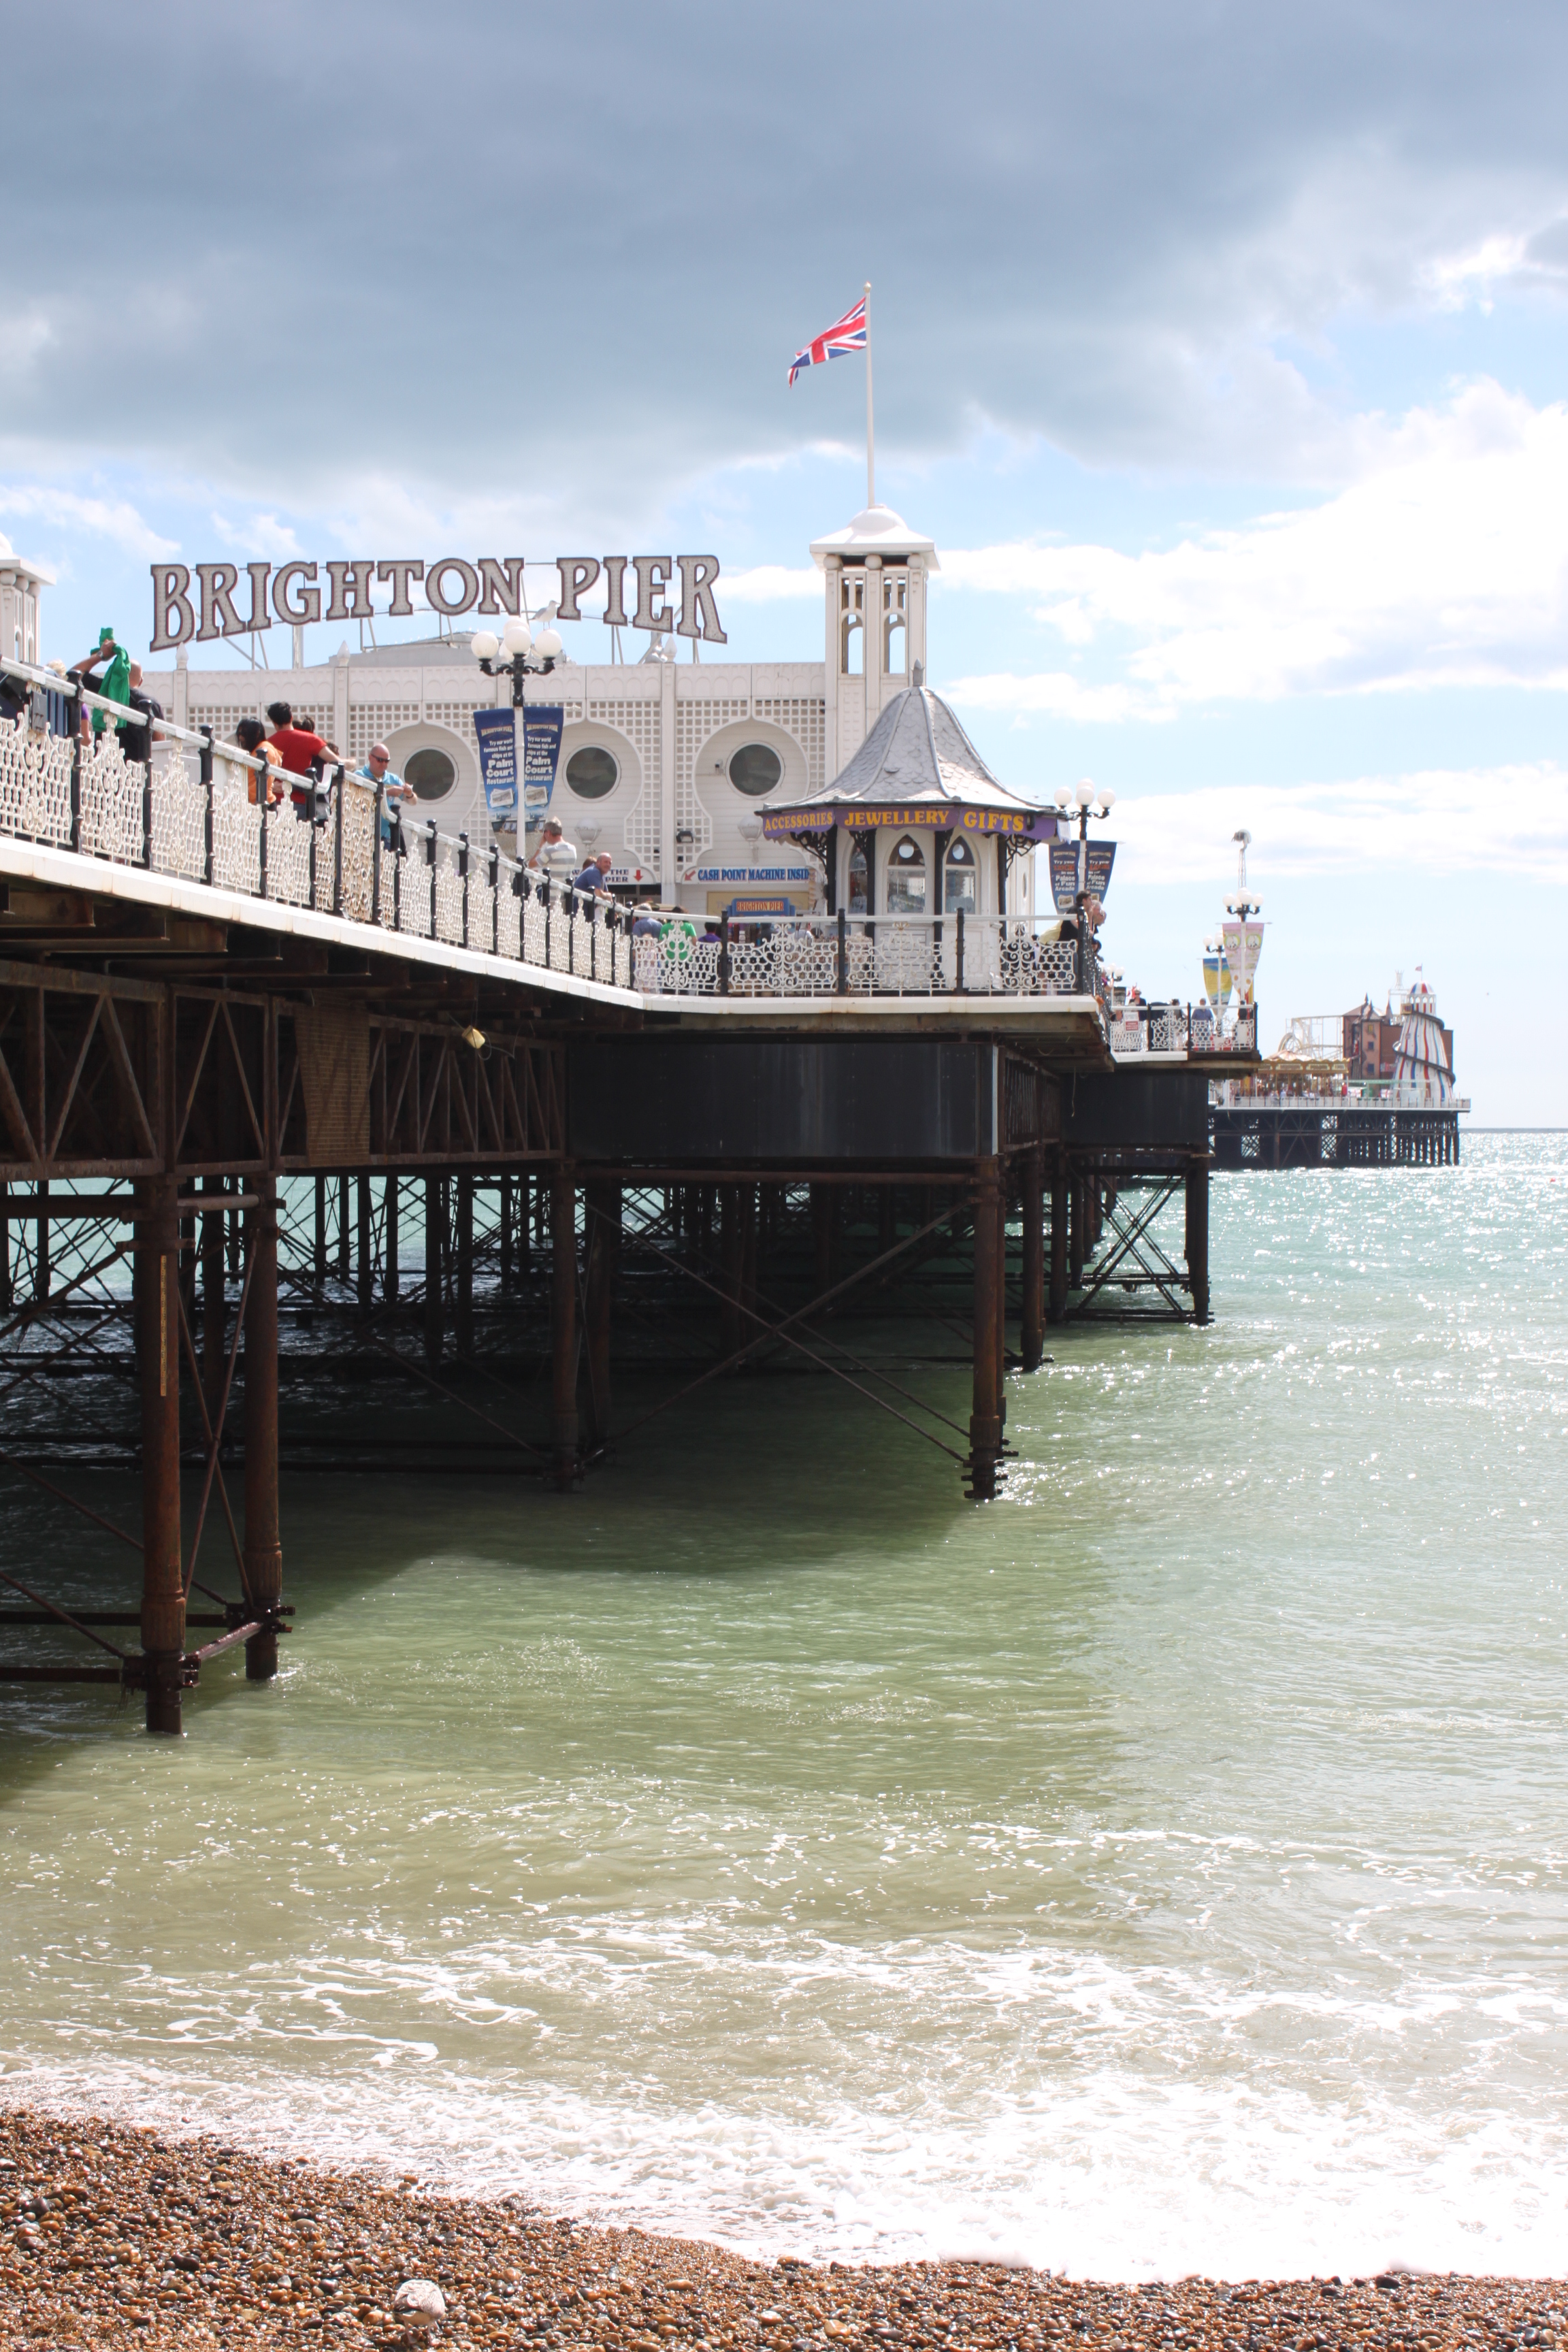
beach, sea, coast, nature, ocean, people, sky, boardwalk, pier, walkway, vacation, vehicle, flag, bay, harbor, blue, seashore, waterway, body of water, ferry, waves, Brighton Marine Palace and Pier